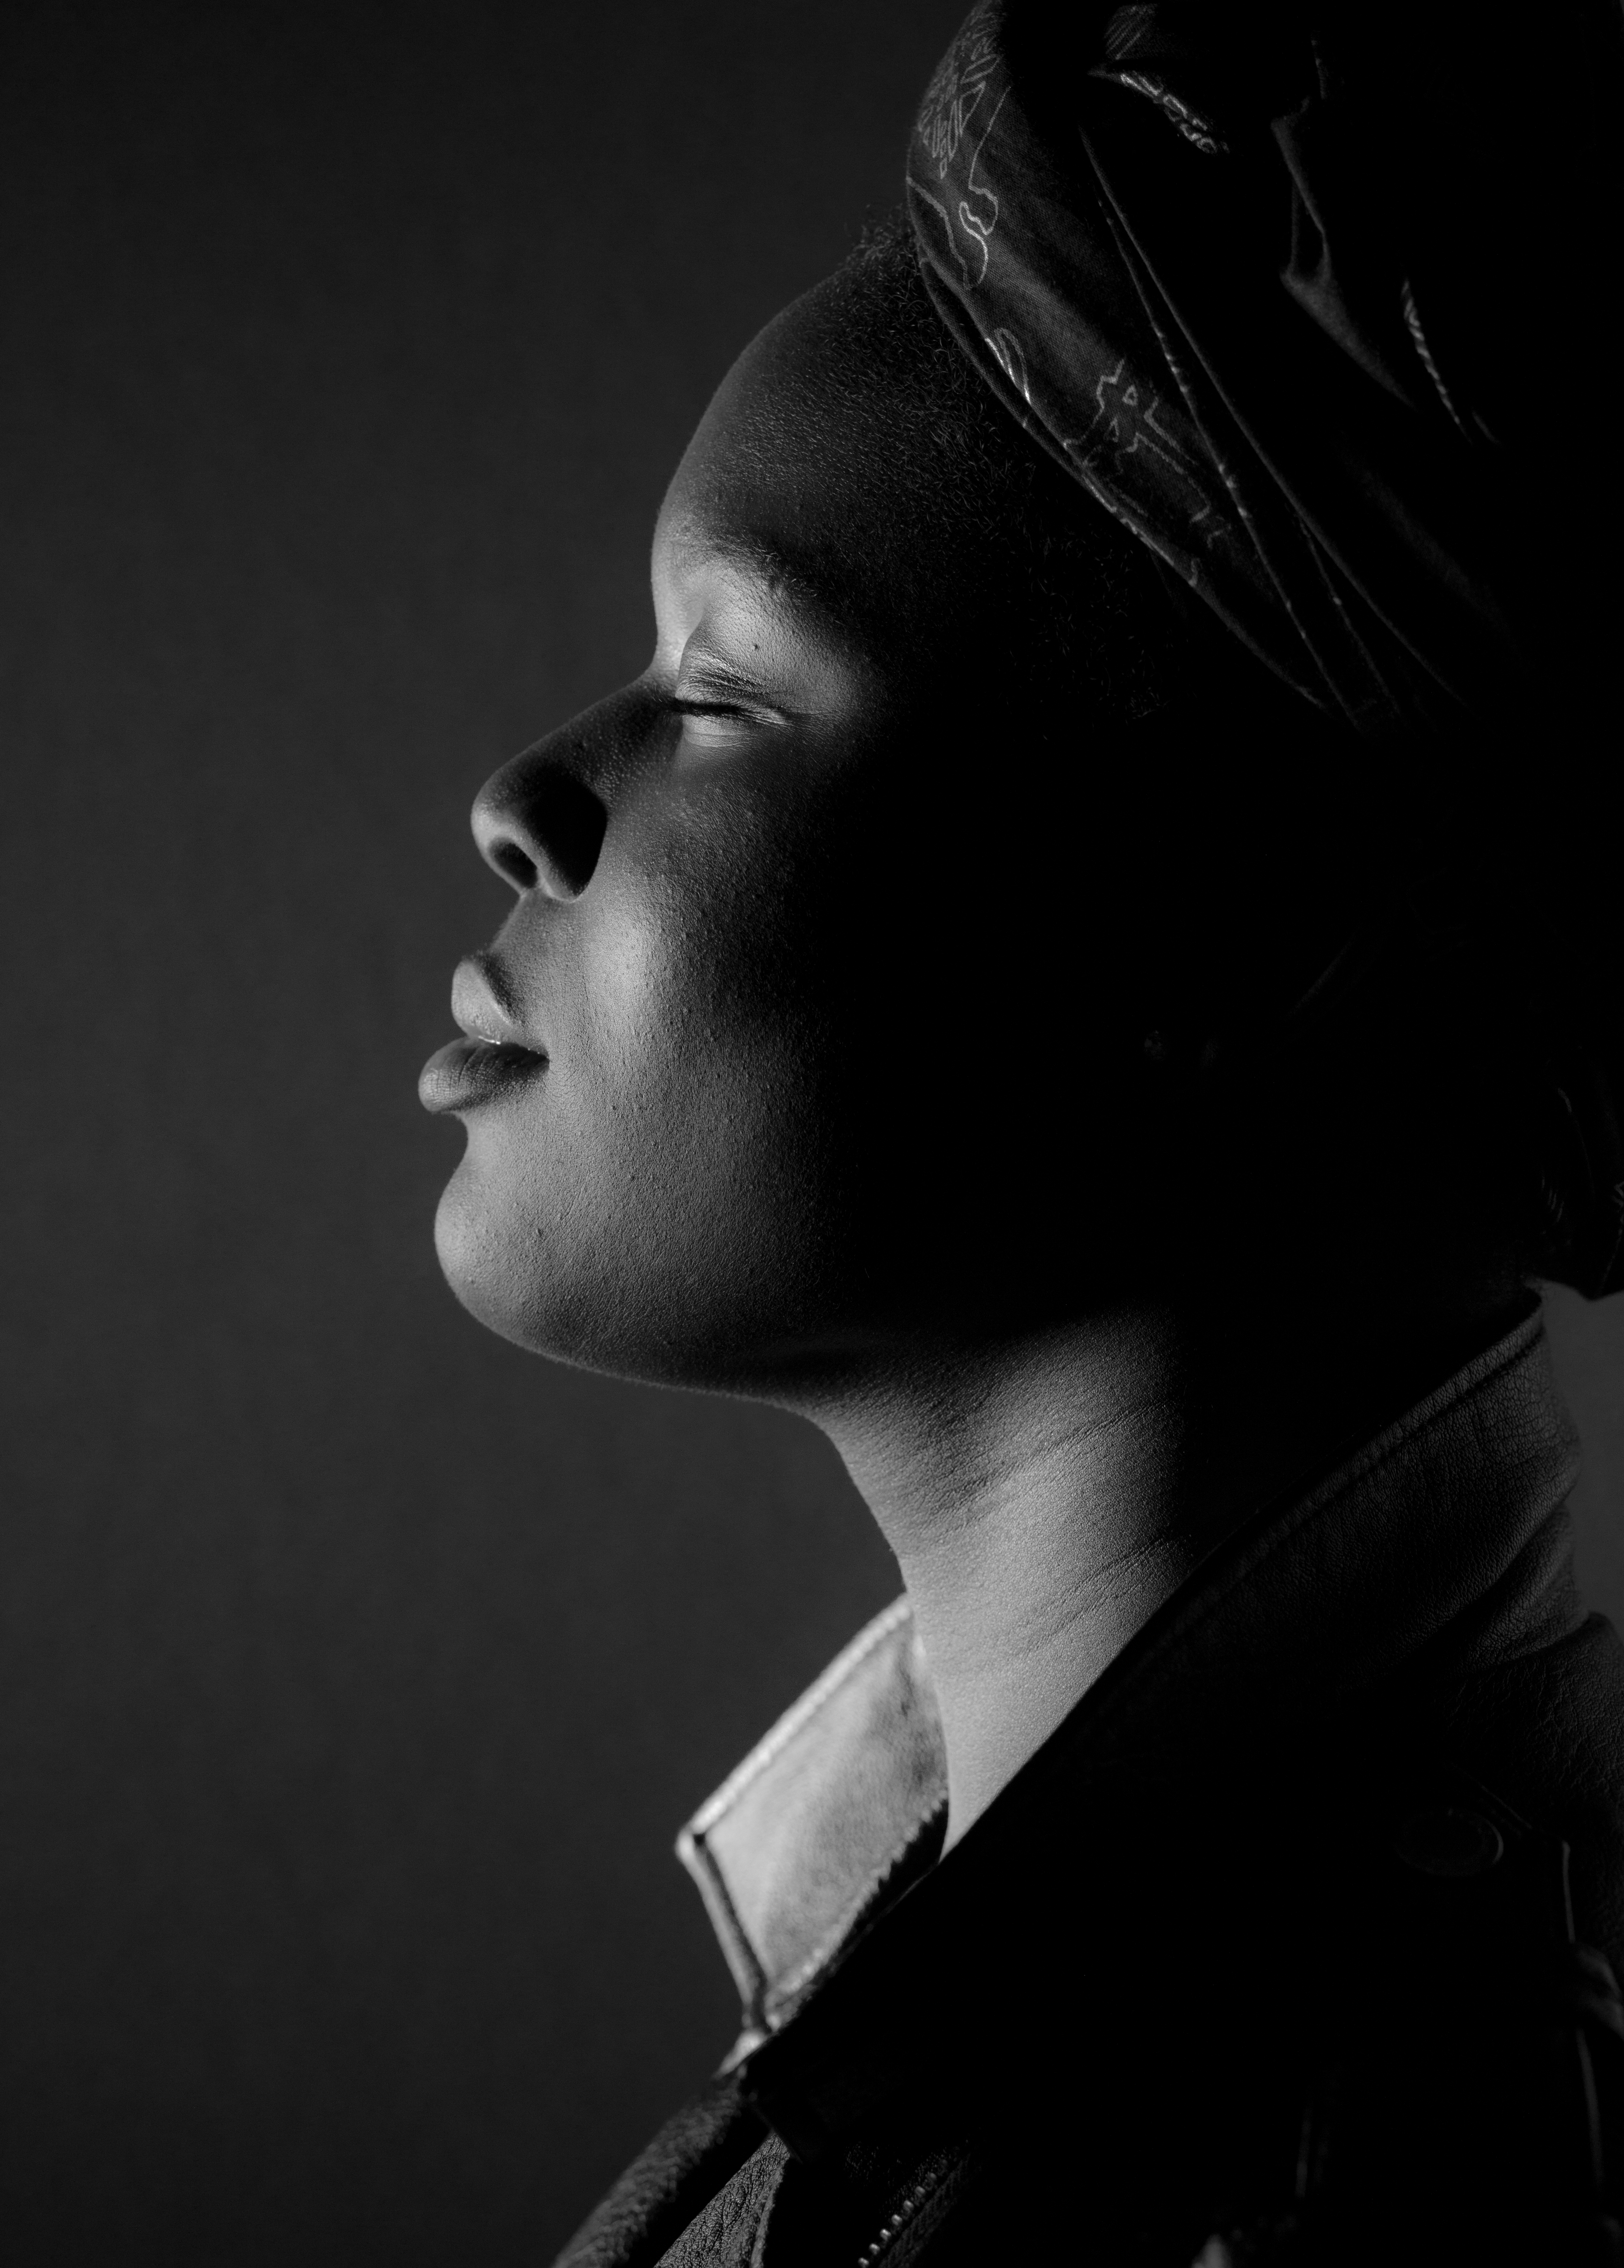
black and white, white, photography, profile, portrait, darkness, black, monochrome, blackandwhite, face, nose, glasses, head, eyewear, beauty, serenity, pentax645z, 645z, priolite, beautifulwoman, beautifulblackwoman, photo shoot, monochrome photography, portrait photography, film noir